Trapped-ion quantum computer

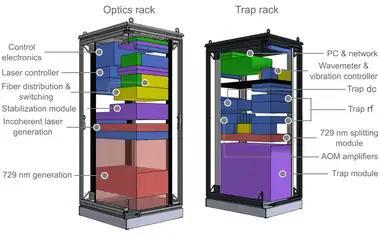
Simplified scale model

In 2021, researchers from the University of Innsbruck presented a quantum computing demonstrator that fits inside two 19-inch server racks, the world's first quality standards-meeting compact trapped-ion quantum computer.